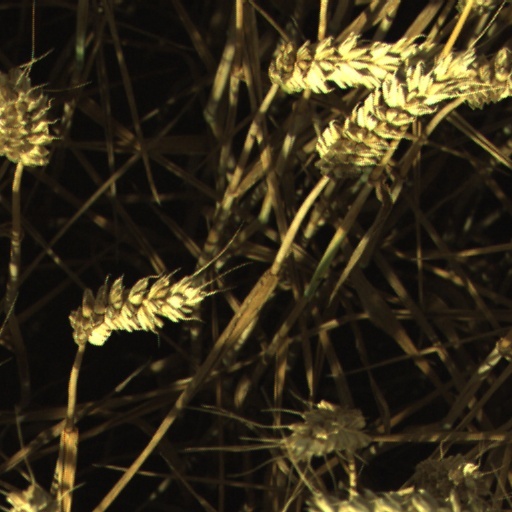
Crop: wheat